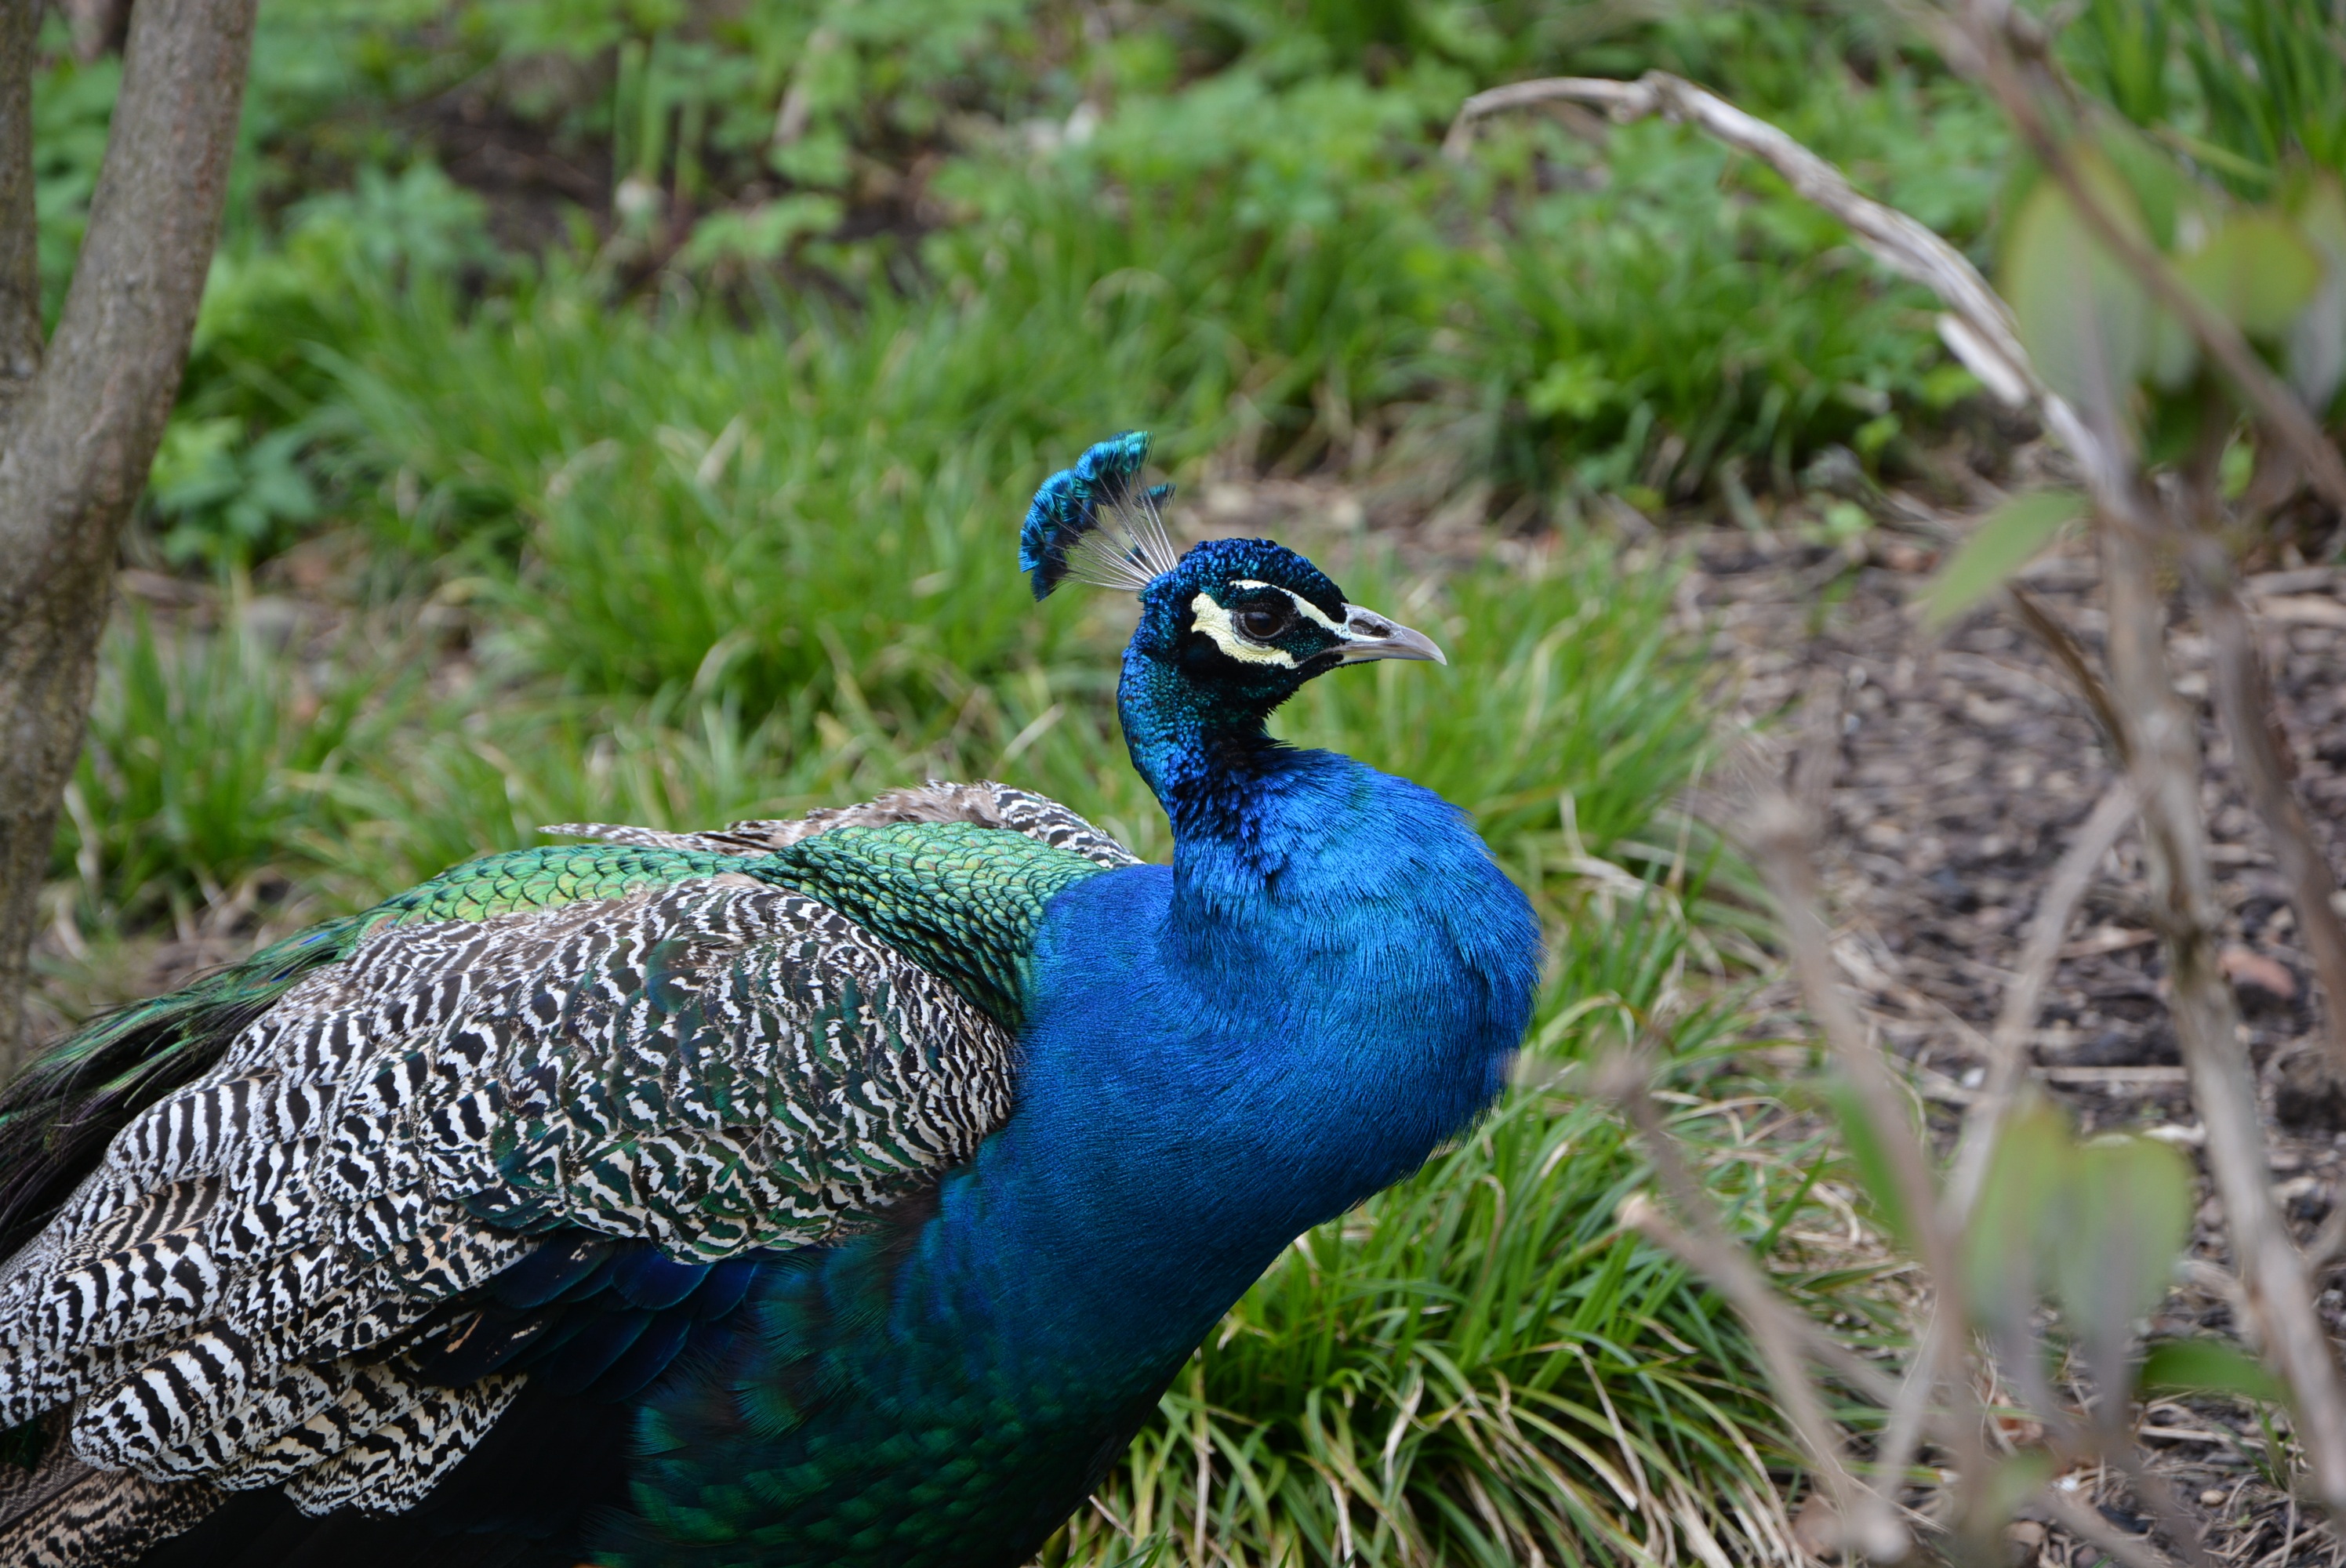
bird, animal, wildlife, zoo, beak, color, blue, fowl, fauna, galliformes, turkey, vertebrate, peafowl, phasianidae, wild turkey, domesticated turkey